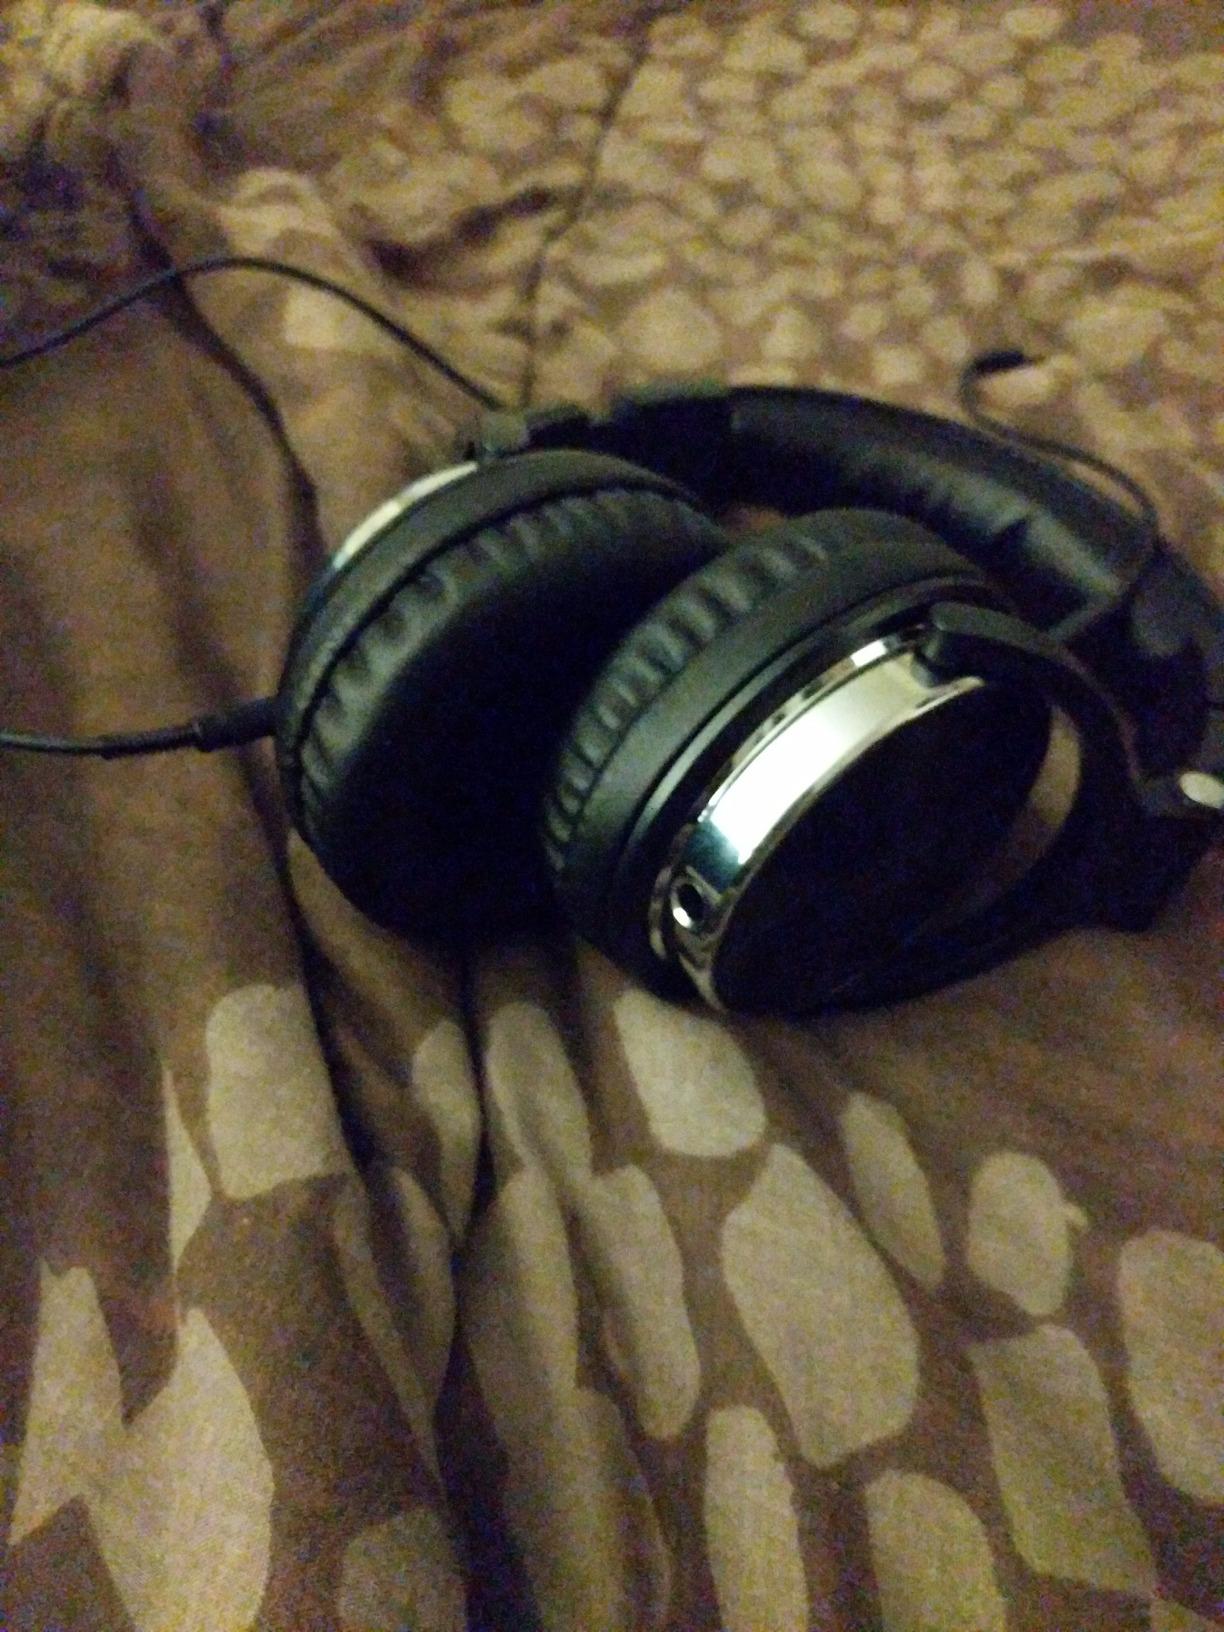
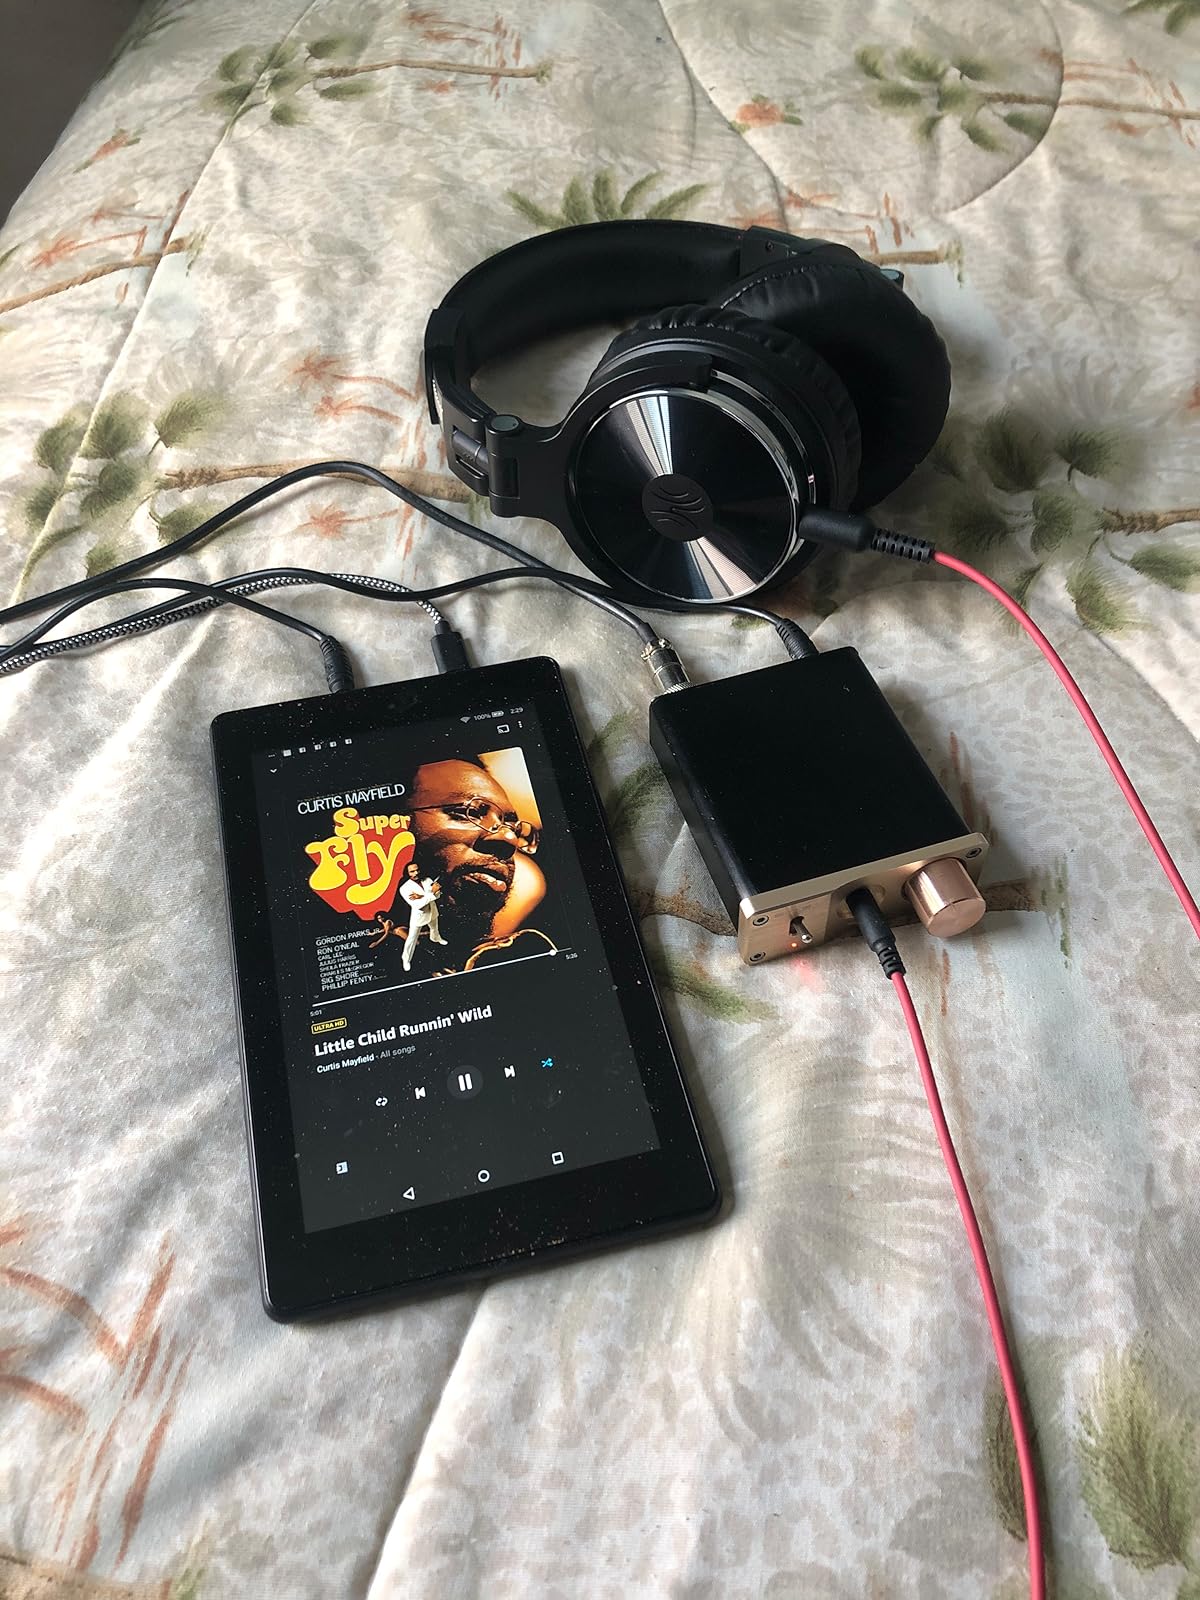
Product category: headphones
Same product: yes